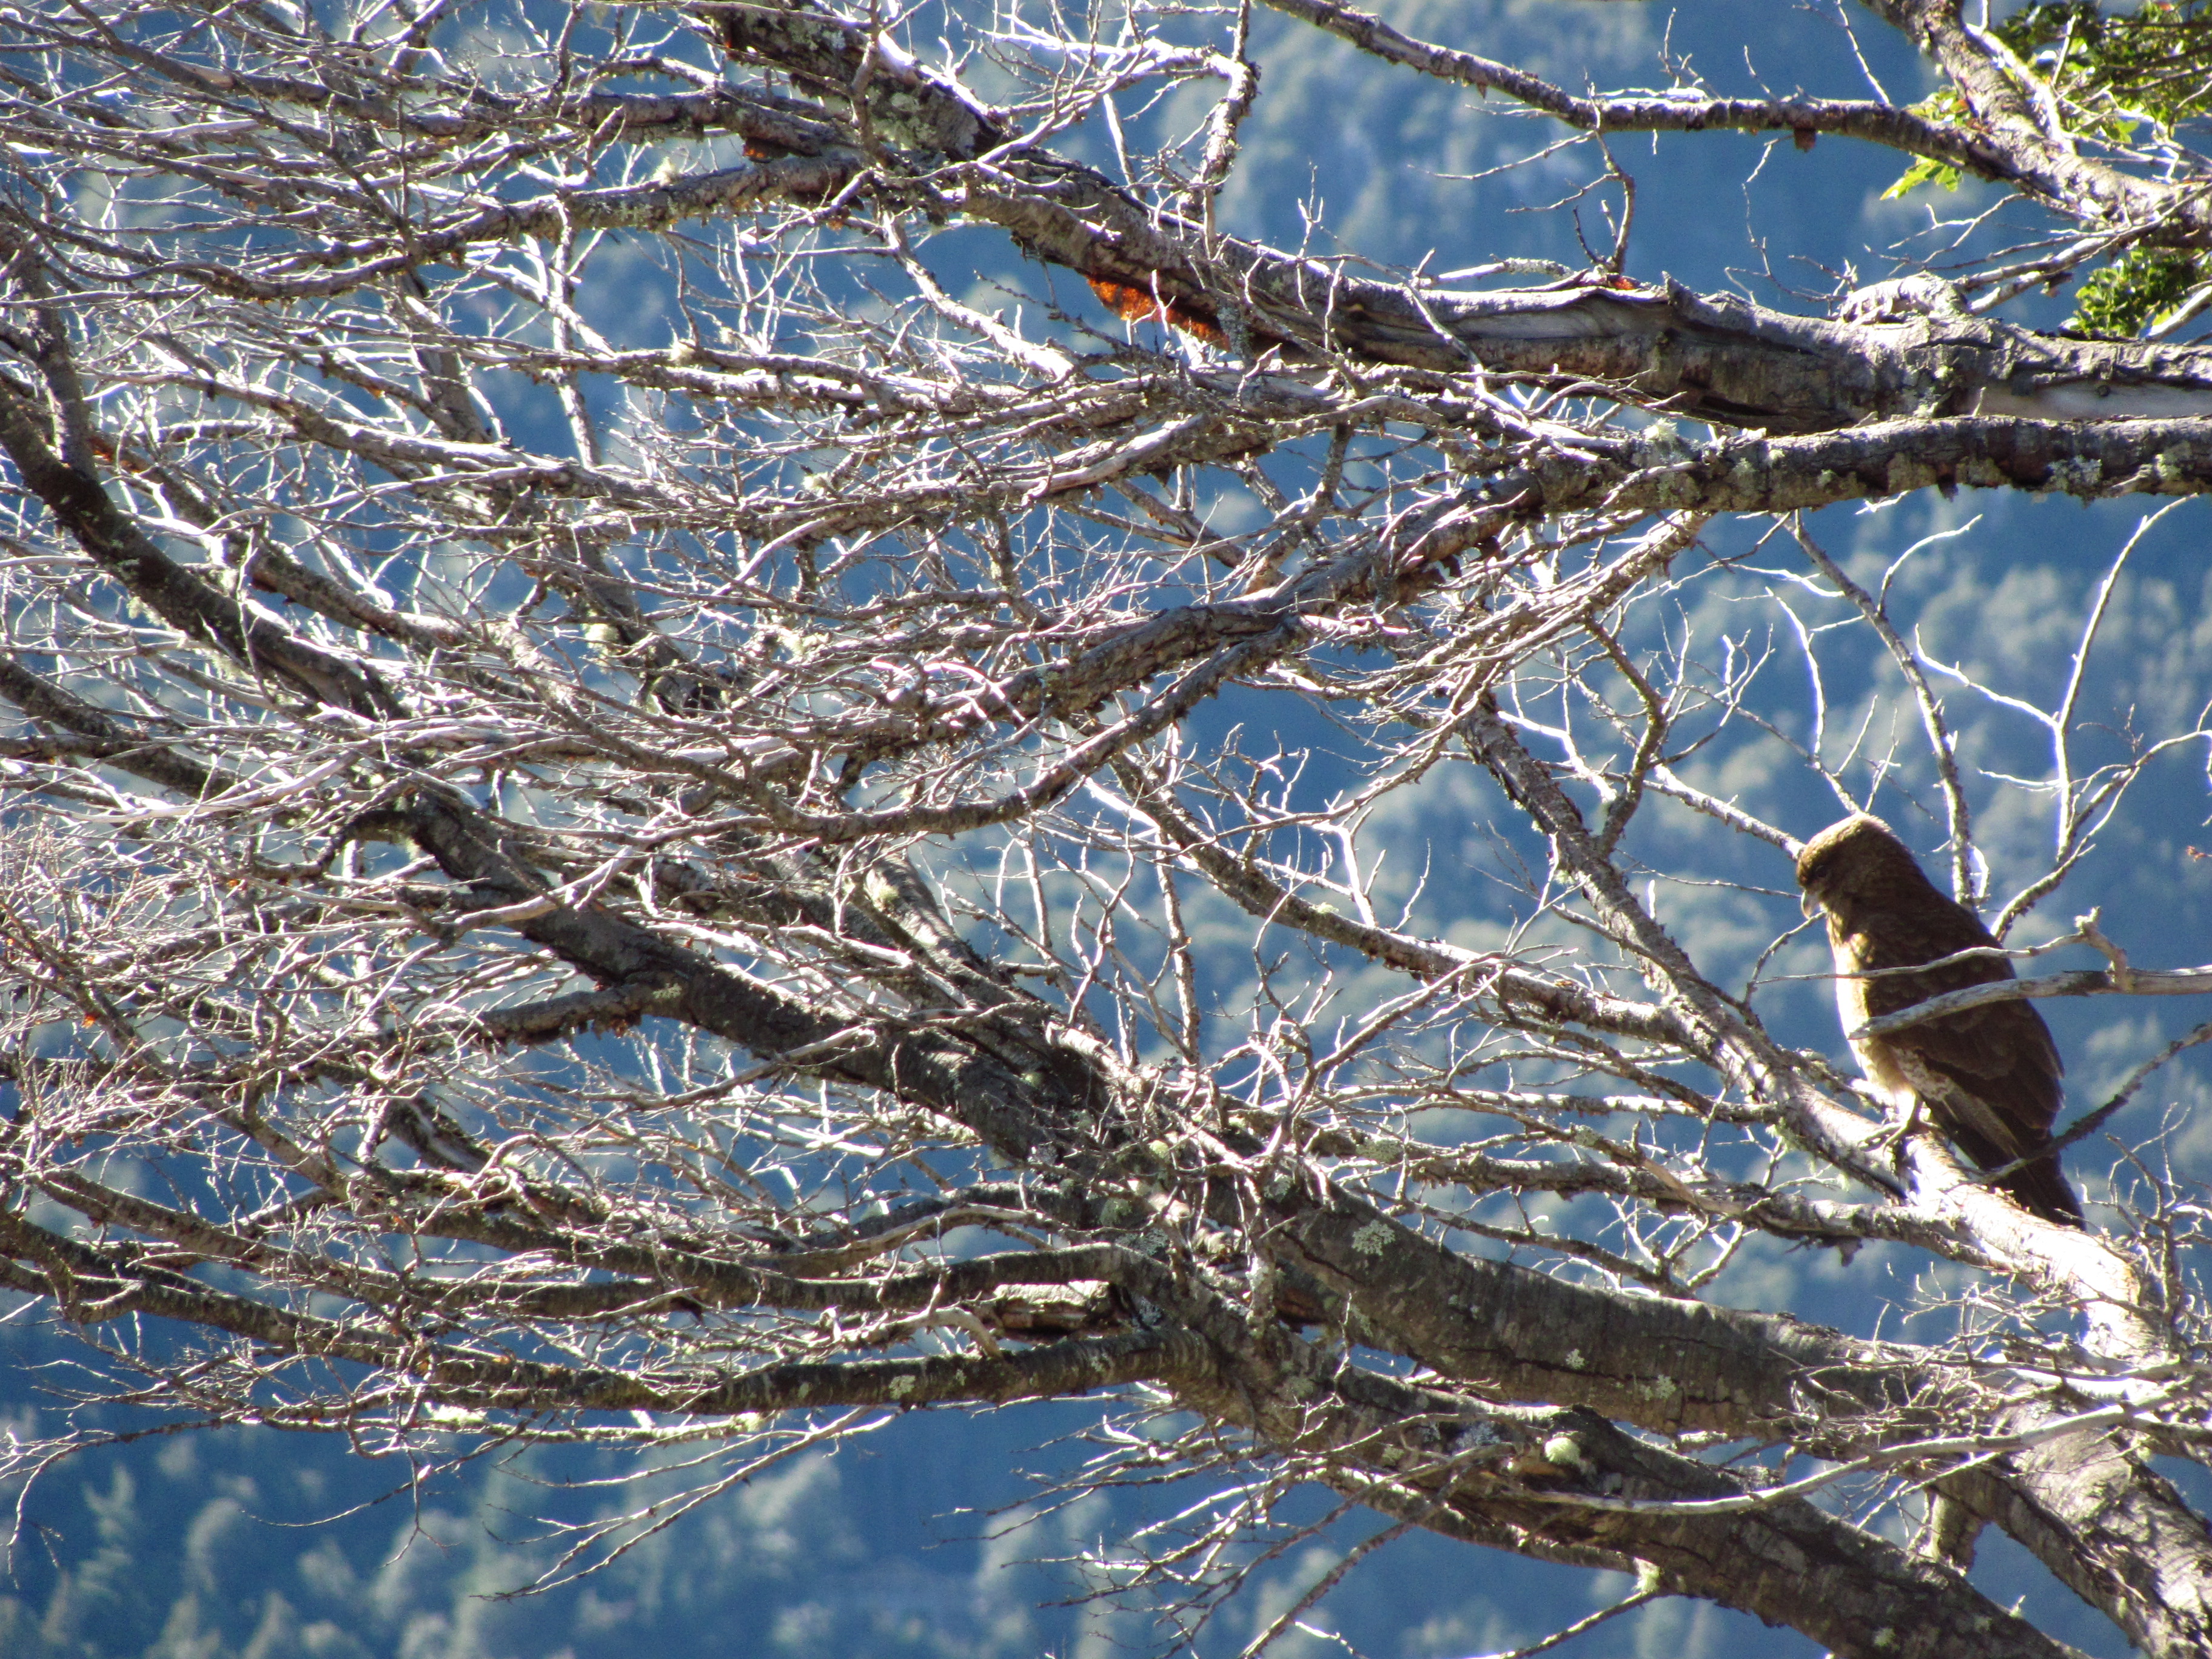
bird, tree, forest, nature, branches, sky, twig, wood, beak, trunk, plant, freezing, electric blue, snow, feather, bird of prey, winter, perching bird, wildlife, frost, accipitriformes, plant stem, deciduous, falconiformes, tail, eagle, birch family, natural landscape, buzzard